Victor Lanjuinais

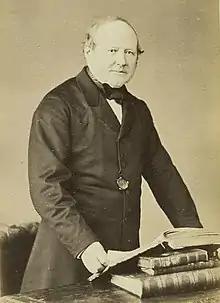

Victor Ambroise Lanjuinais (5 November 1802 – 1 January 1869) was a French politician. He was a deputy from 1838 to 1848, and minister of Agriculture and Commerce in the second cabinet of Odilon Barrot (2 June 1849 to 31 October 1849).